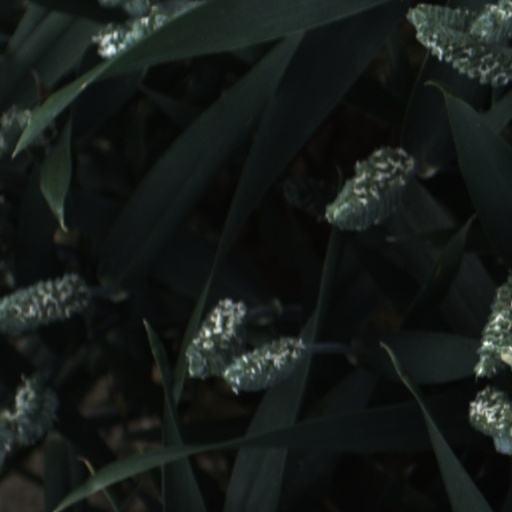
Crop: wheat